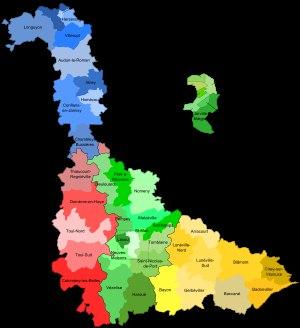
Jusqu'en 2015, le département de Meurthe-et-Moselle comprenait 44 cantons. À la suite du redécoupage cantonal de 2014, le nombre de cantons est réduit à 23.